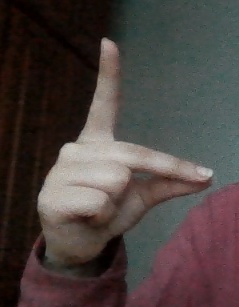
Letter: ta